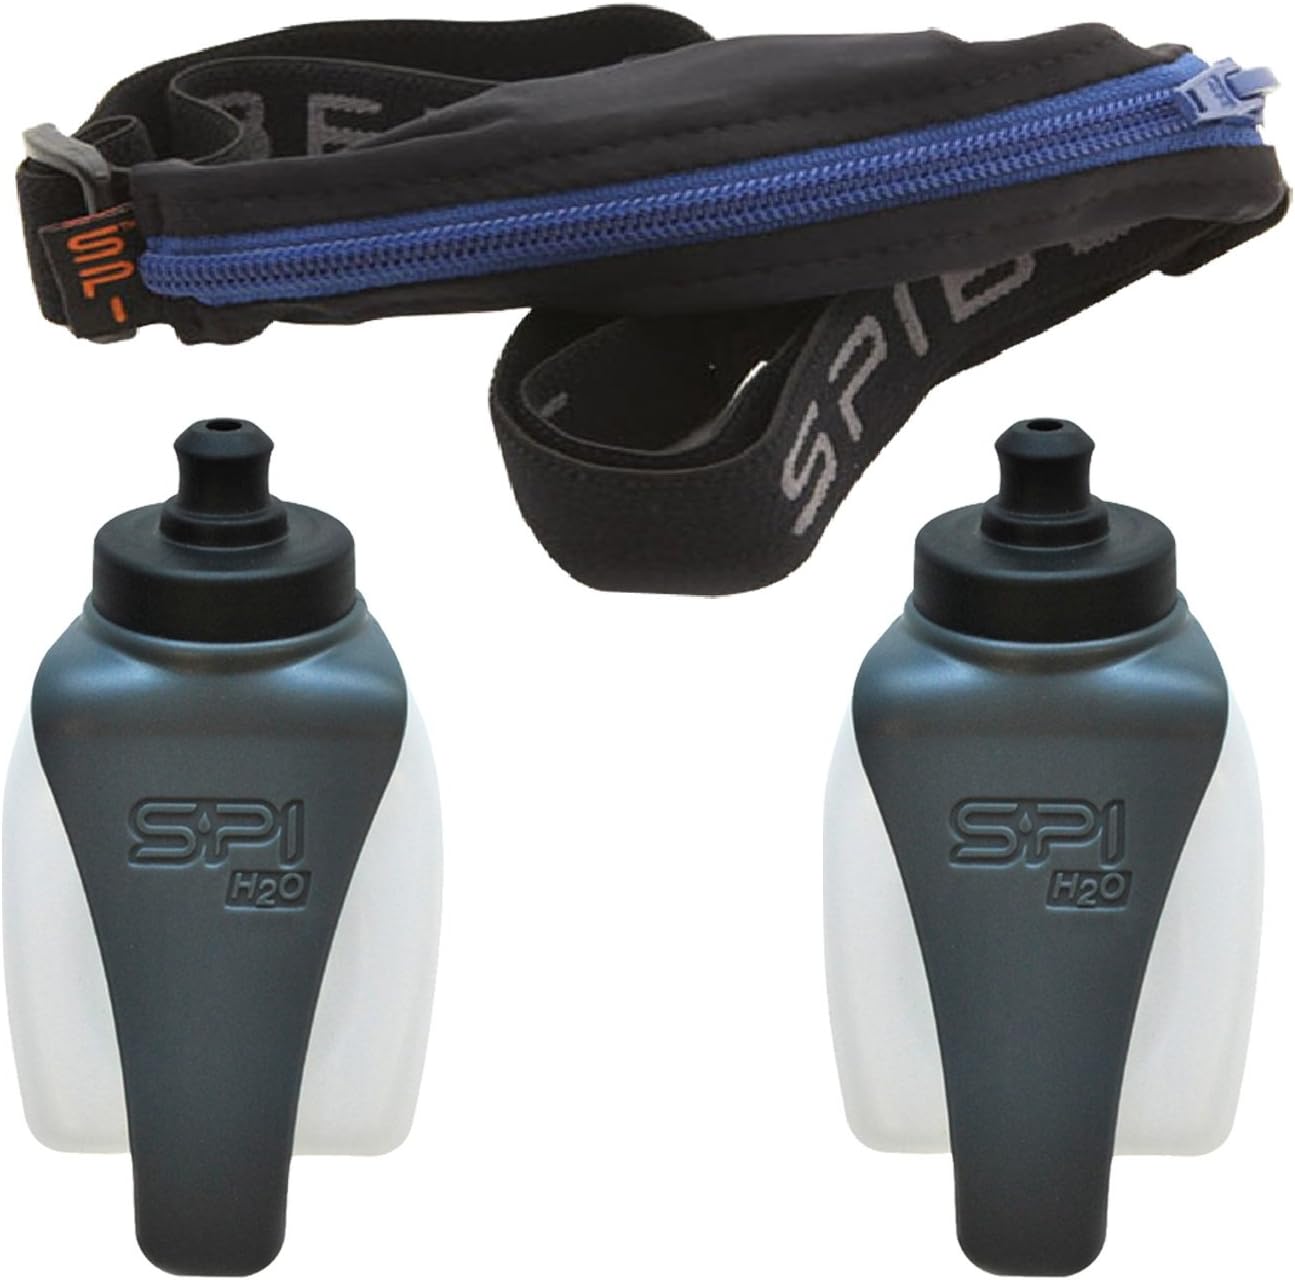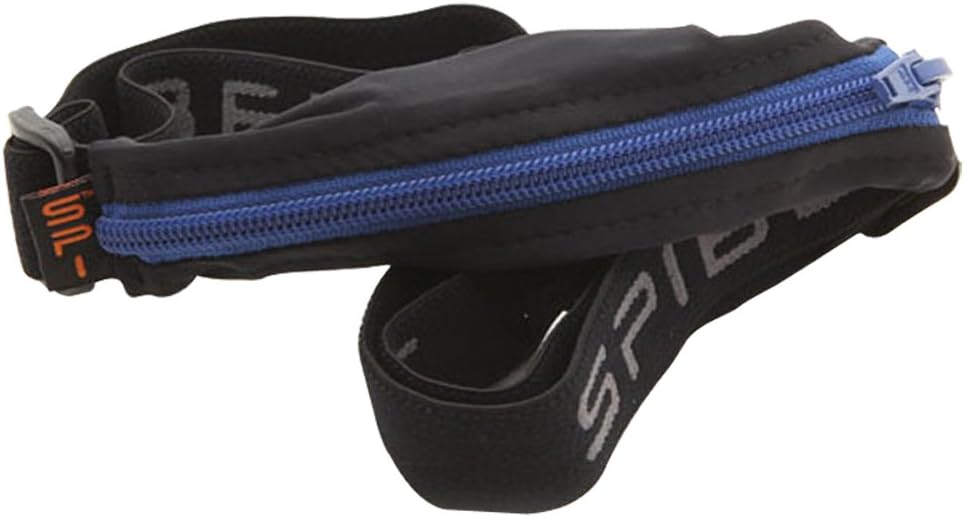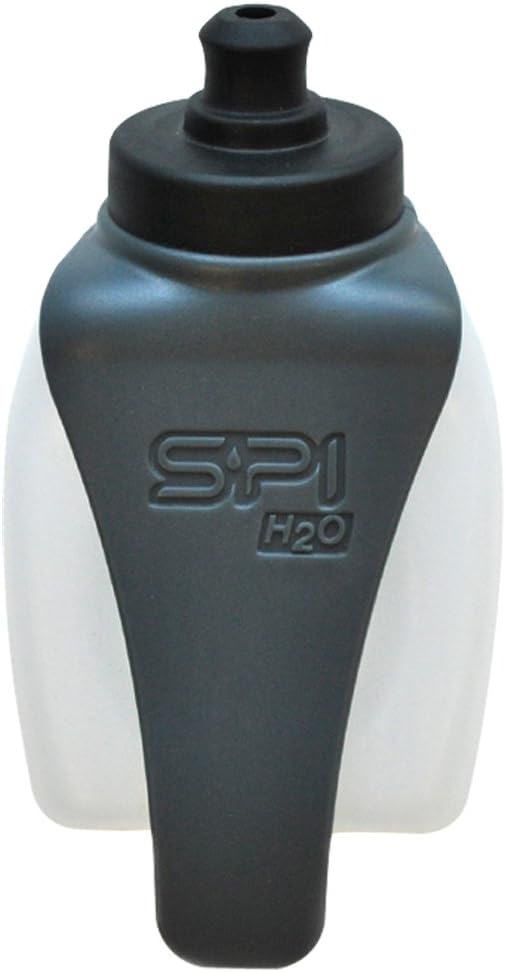
Hartser G2964 Screen S7 Glass 15183
Category: Cell Phones & Accessories
G2964 Hartser screen S7 glass 15183
Features: Screen